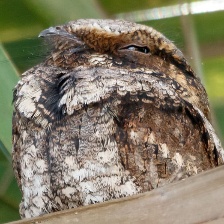
Species: EASTERN WIP POOR WILL
Scientific name: ANTROSTOMUS VOCIFERUS